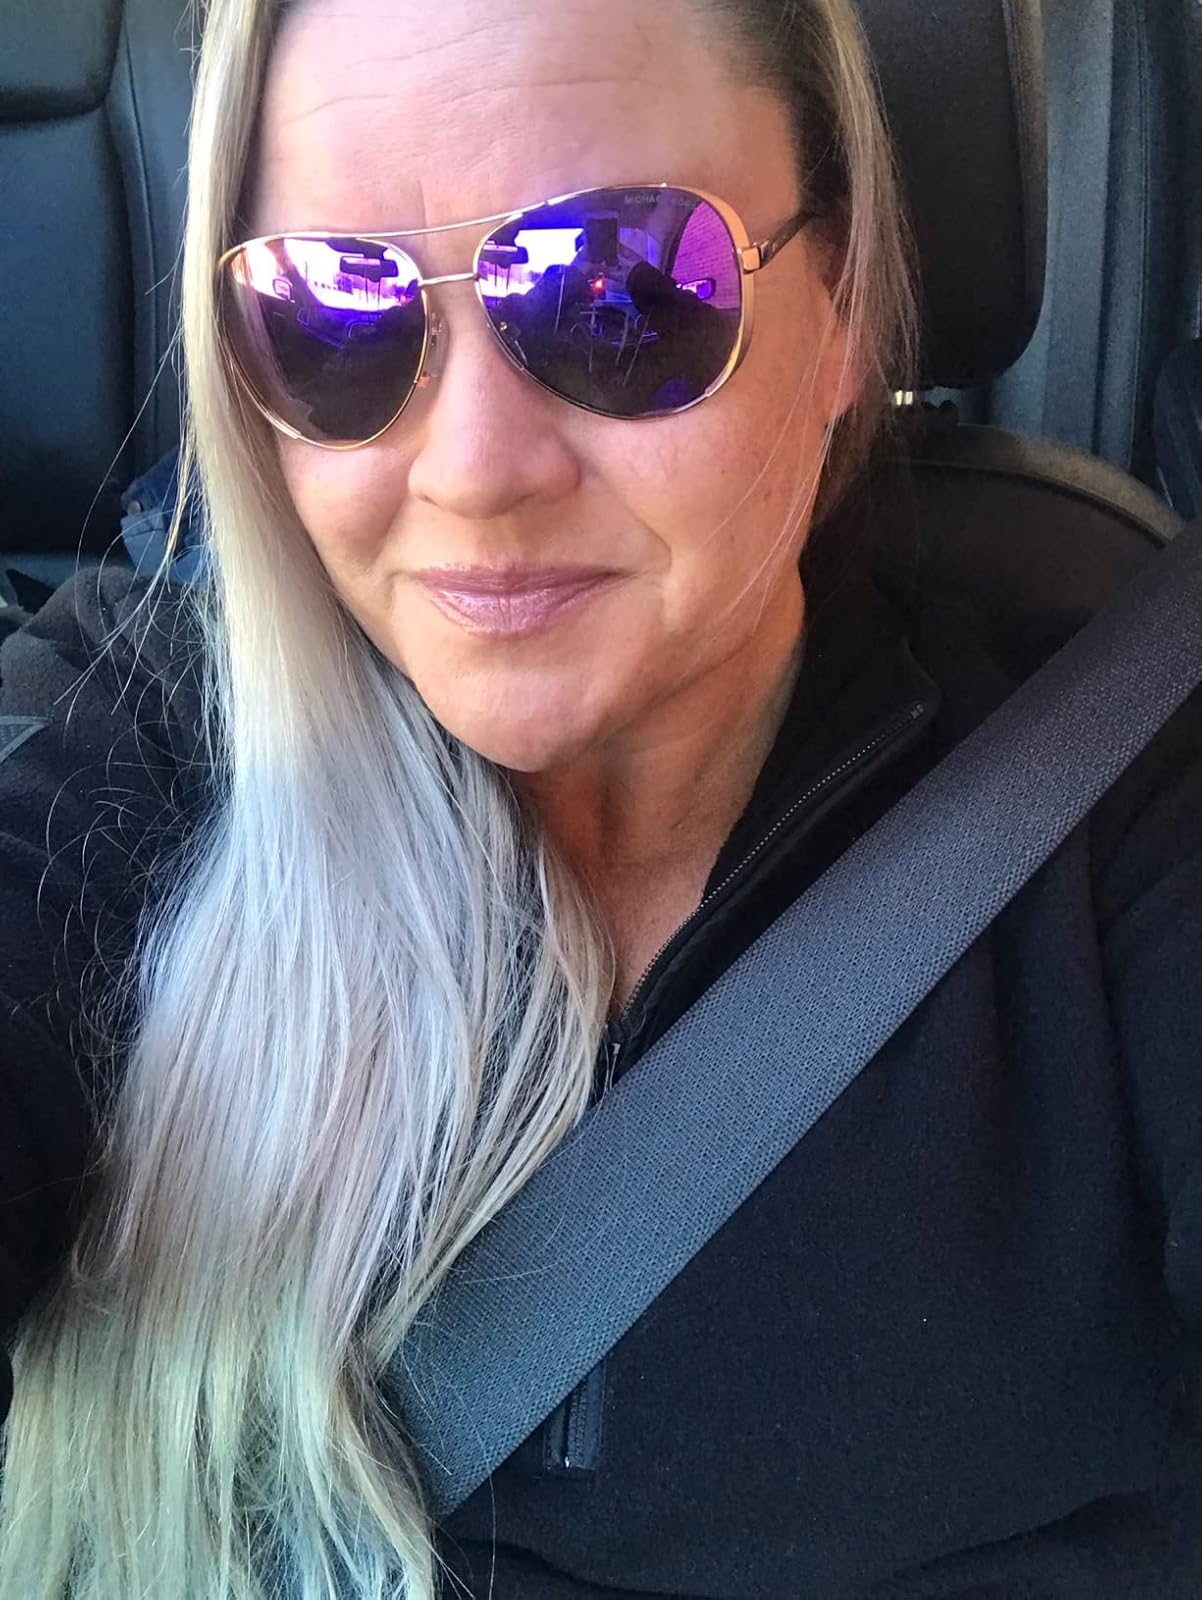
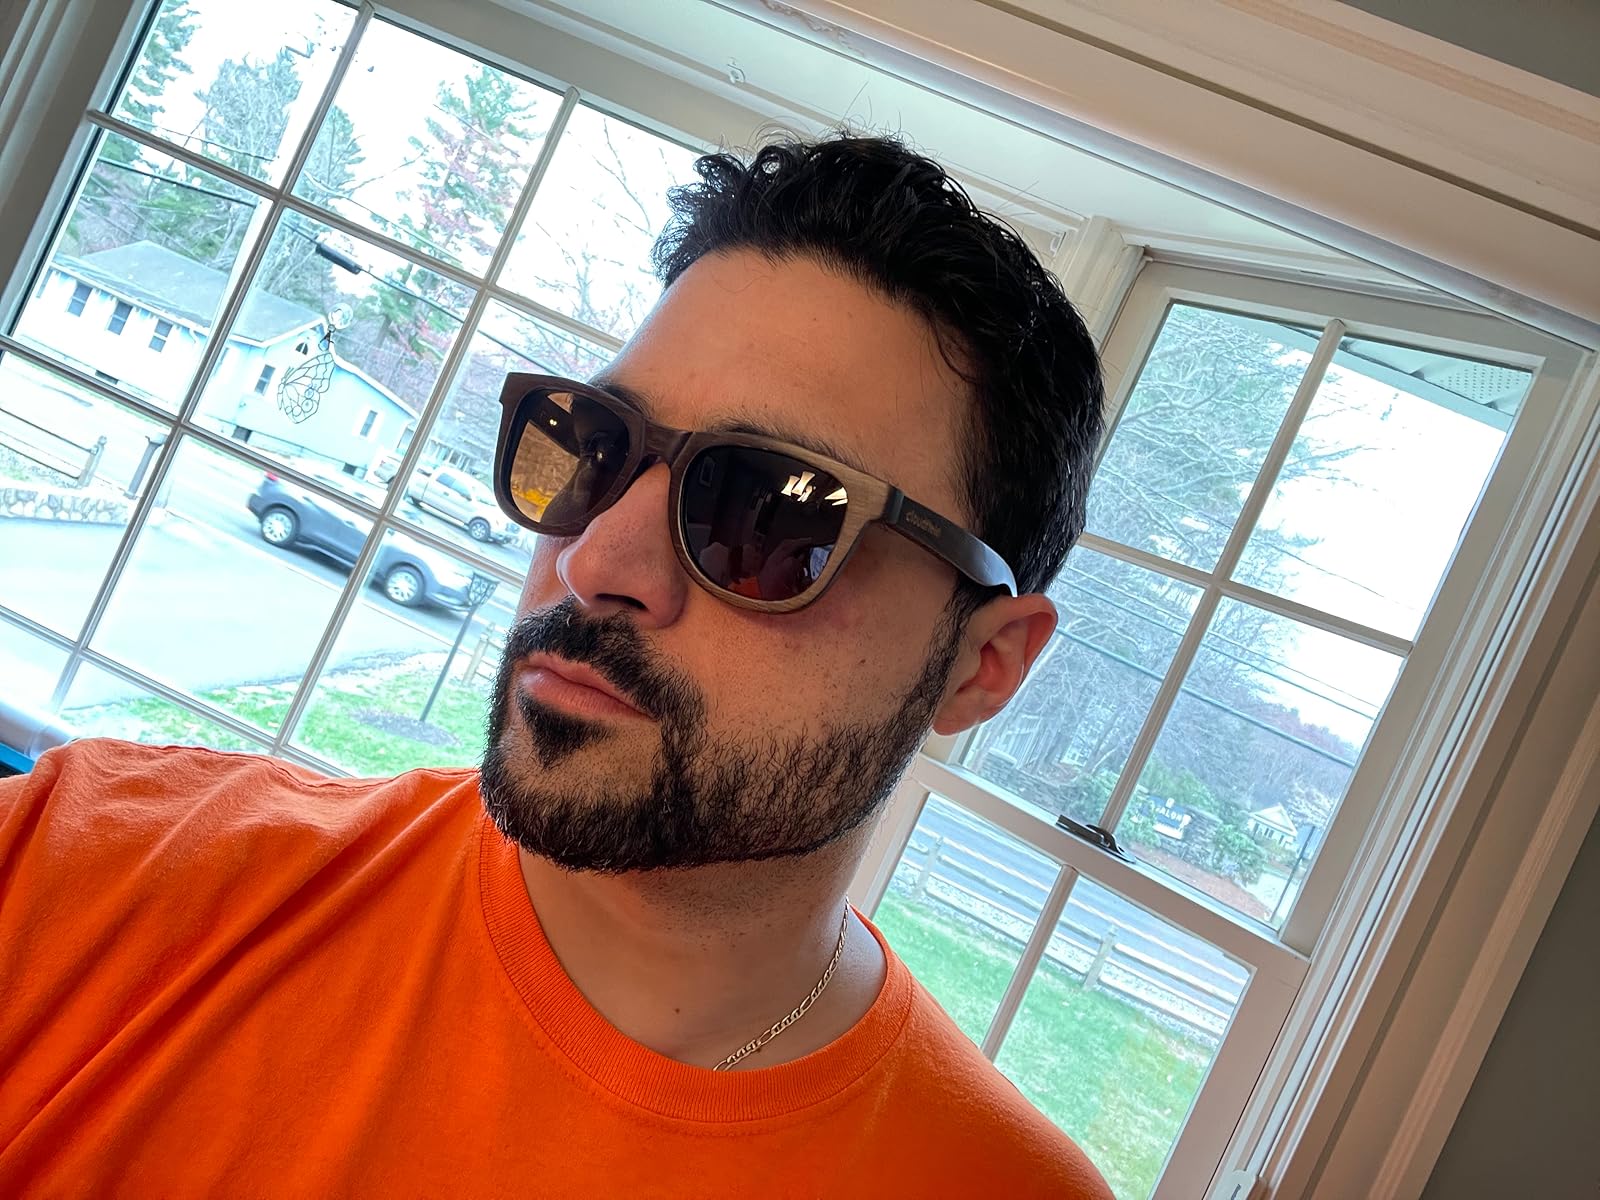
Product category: accessories_sunglasses
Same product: no